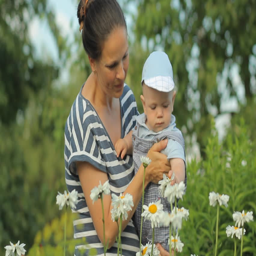
young mother with her beautiful boy touching flowers near his home .